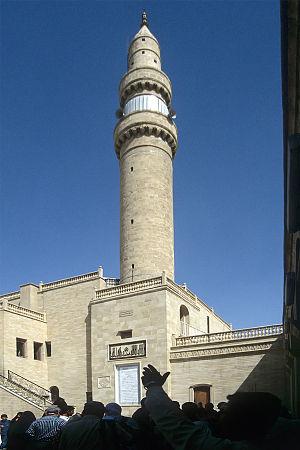
La destruction du patrimoine religieux réfère aux gestes de destruction ou de dégradation du patrimoine religieux de manière délibérée. De la sorte, d'innombrables œuvres d'art sont perdues.
À partir de 2014, l'État islamique procède à la destruction organisée et au vol d'objets appartenant au patrimoine culturel des territoires qu'il contrôle en Irak, en Syrie et en Libye. L'organisation terroriste a notamment ciblé des sites religieux ainsi que des sites archéologiques et antiques. La plupart des destructions sont réalisées à l'aide d'engins explosifs, à la masse ou au bulldozer.